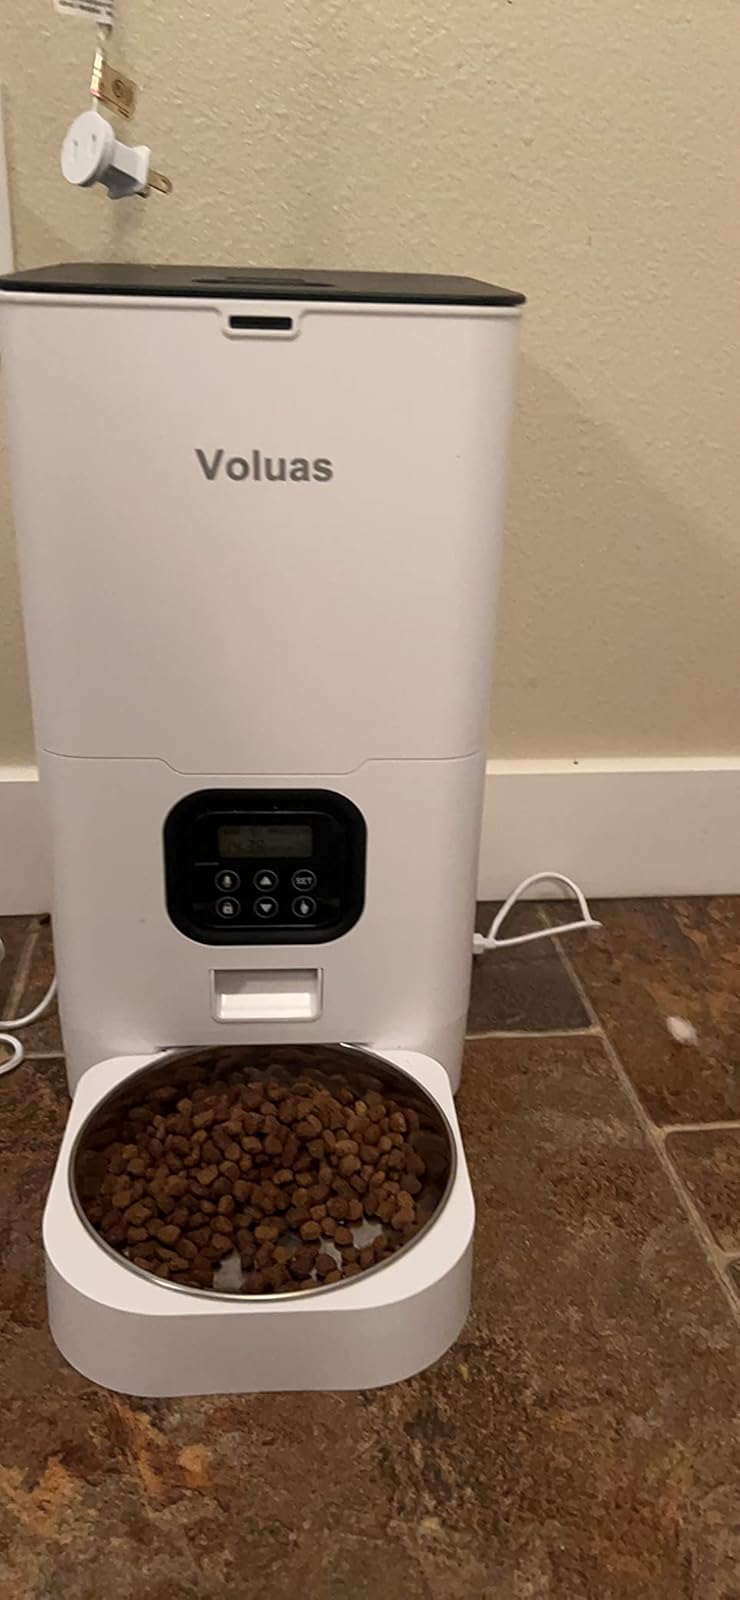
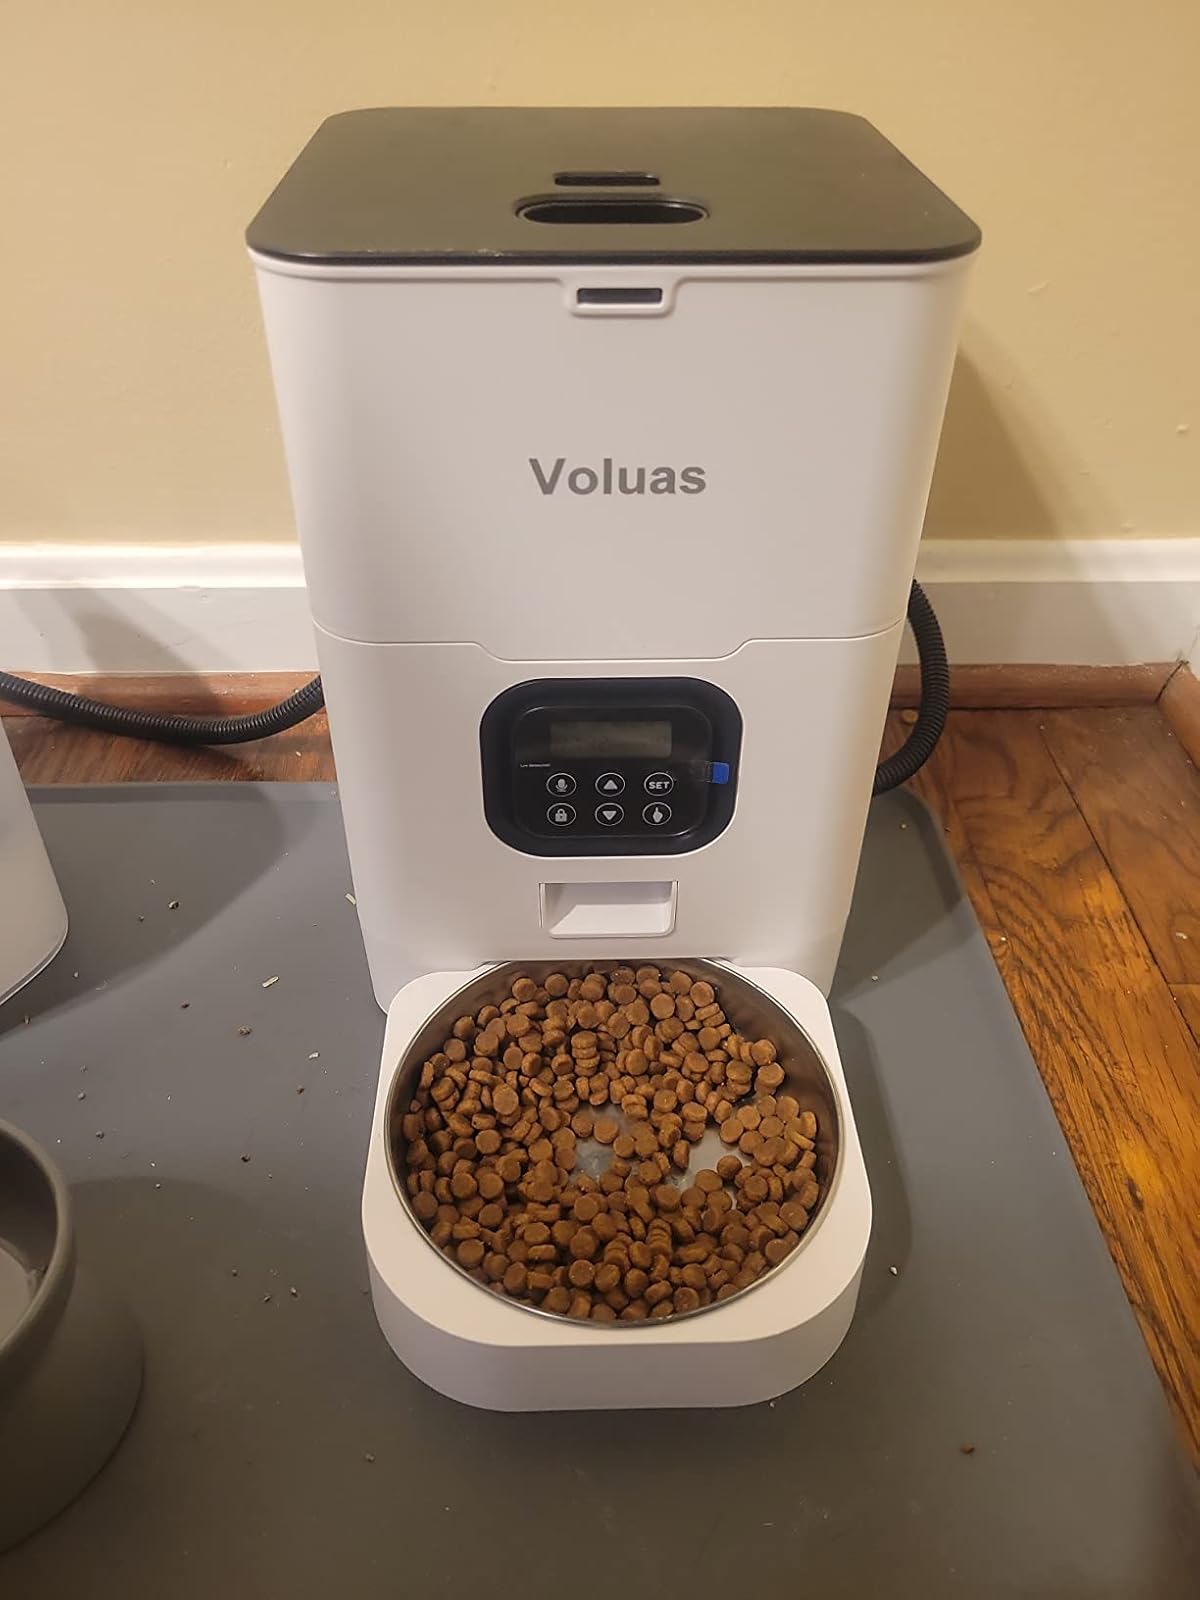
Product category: items_feeder
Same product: yes